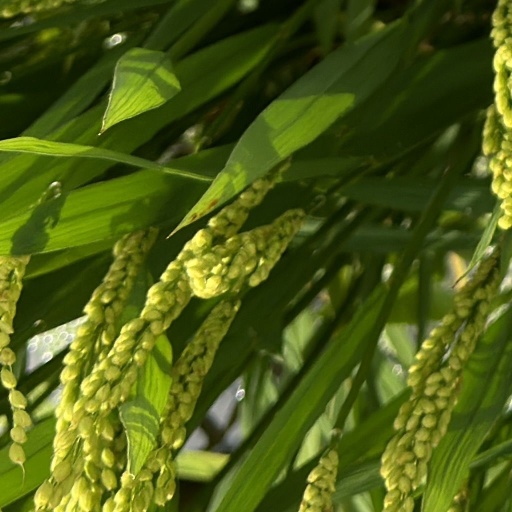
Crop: rice